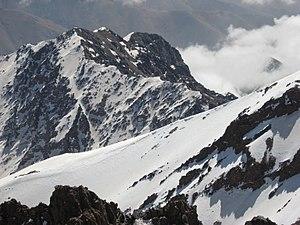
Le Maroc, ou depuis 1957, en forme longue le royaume du Maroc, autrefois l'Empire chérifien, est un État unitaire régionalisé situé en Afrique du Nord. Son régime politique est une monarchie constitutionnelle. Sa capitale est Rabat et sa plus grande ville Casablanca.